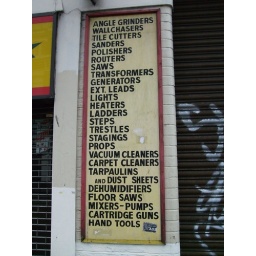
Another sign outside a plant hire shop in east London.